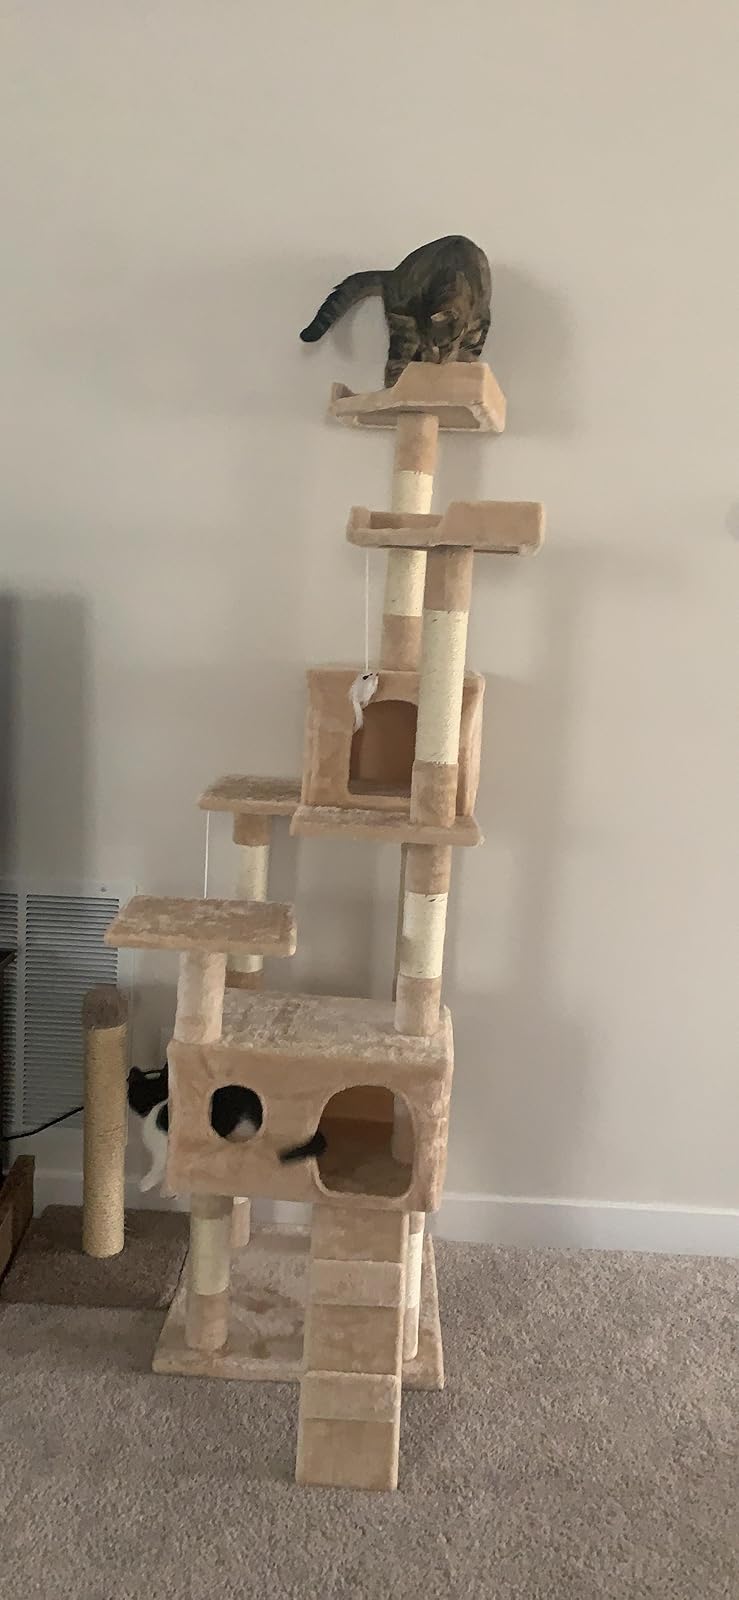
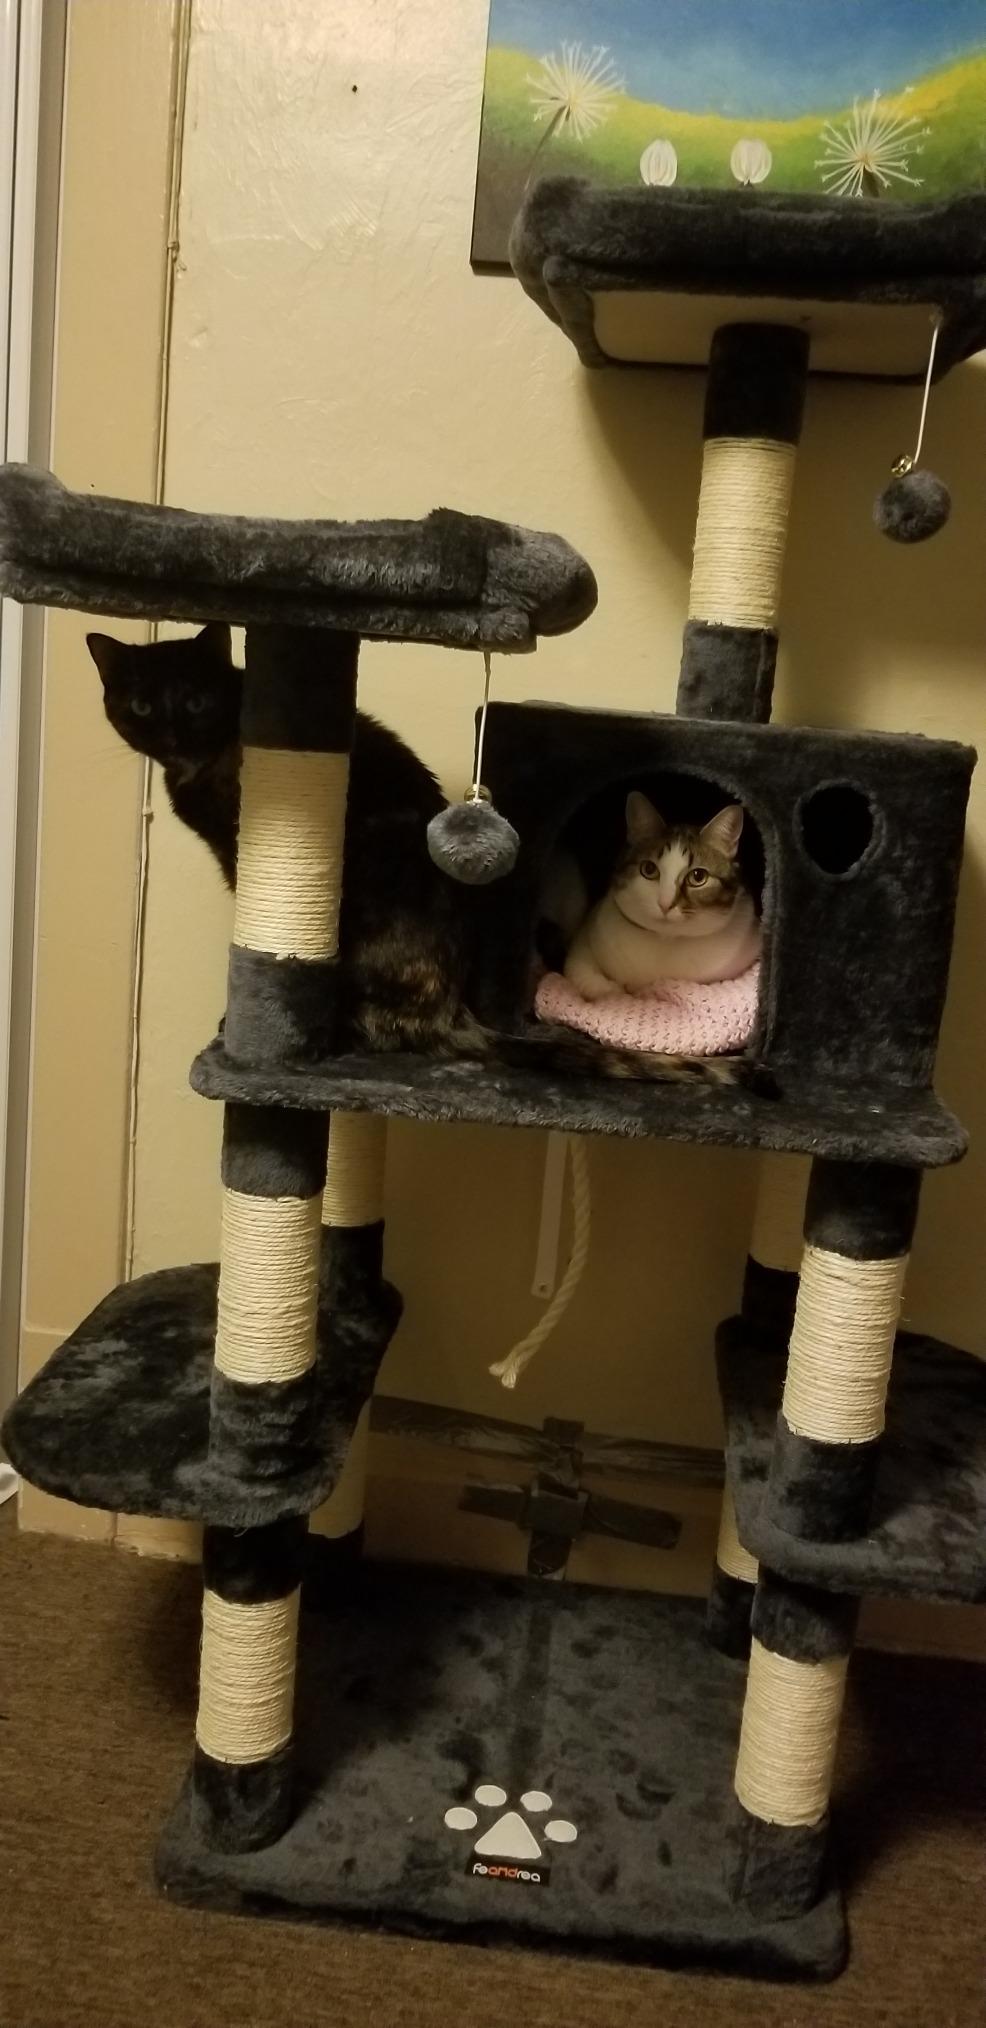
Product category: items_cat tree
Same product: no